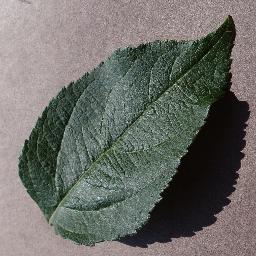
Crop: apple
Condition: healthy